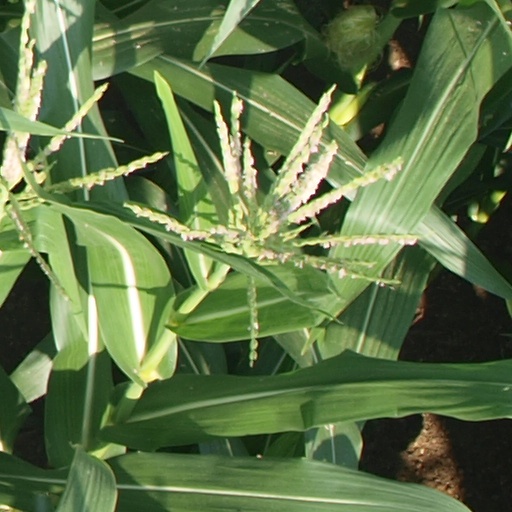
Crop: maize; corn